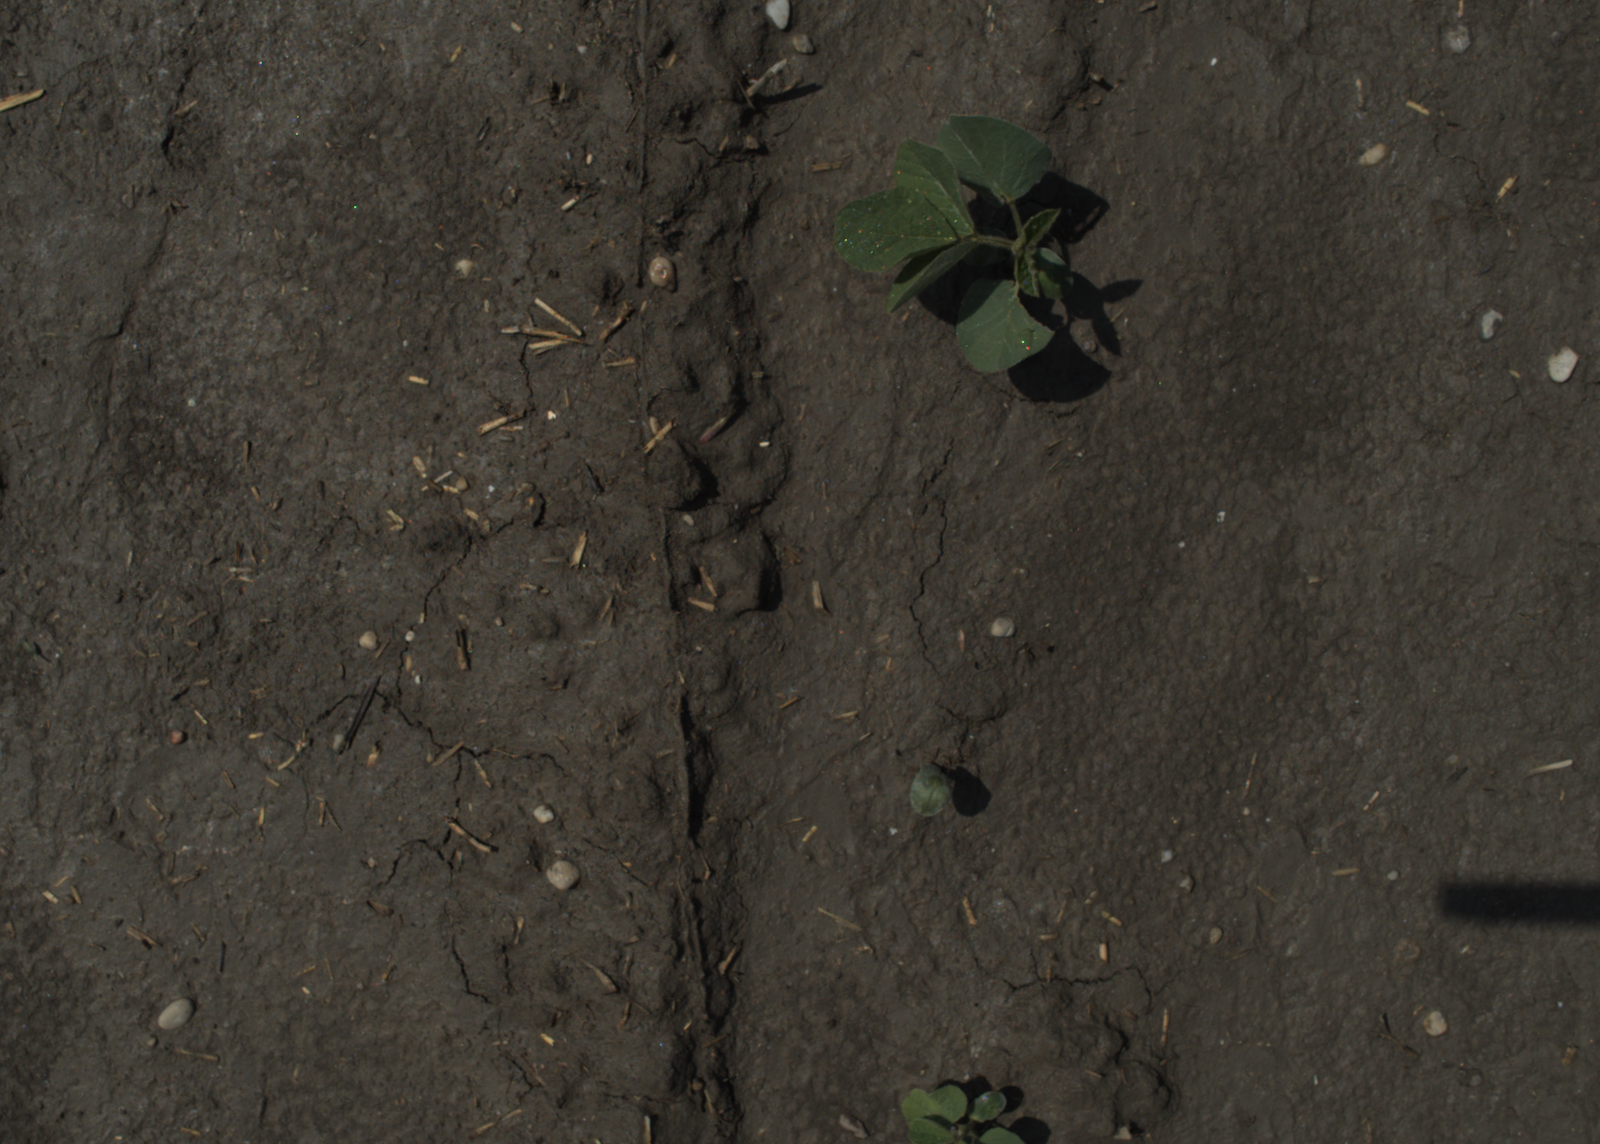
Capture date: 29.06.2021 11:43:30
Weather: sunny
Wind: strong
Seeding date: 08.06.2021
Plant canopy height (mm): 962